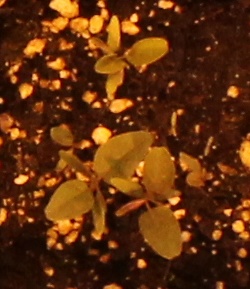
Label: Palmer Amaranth